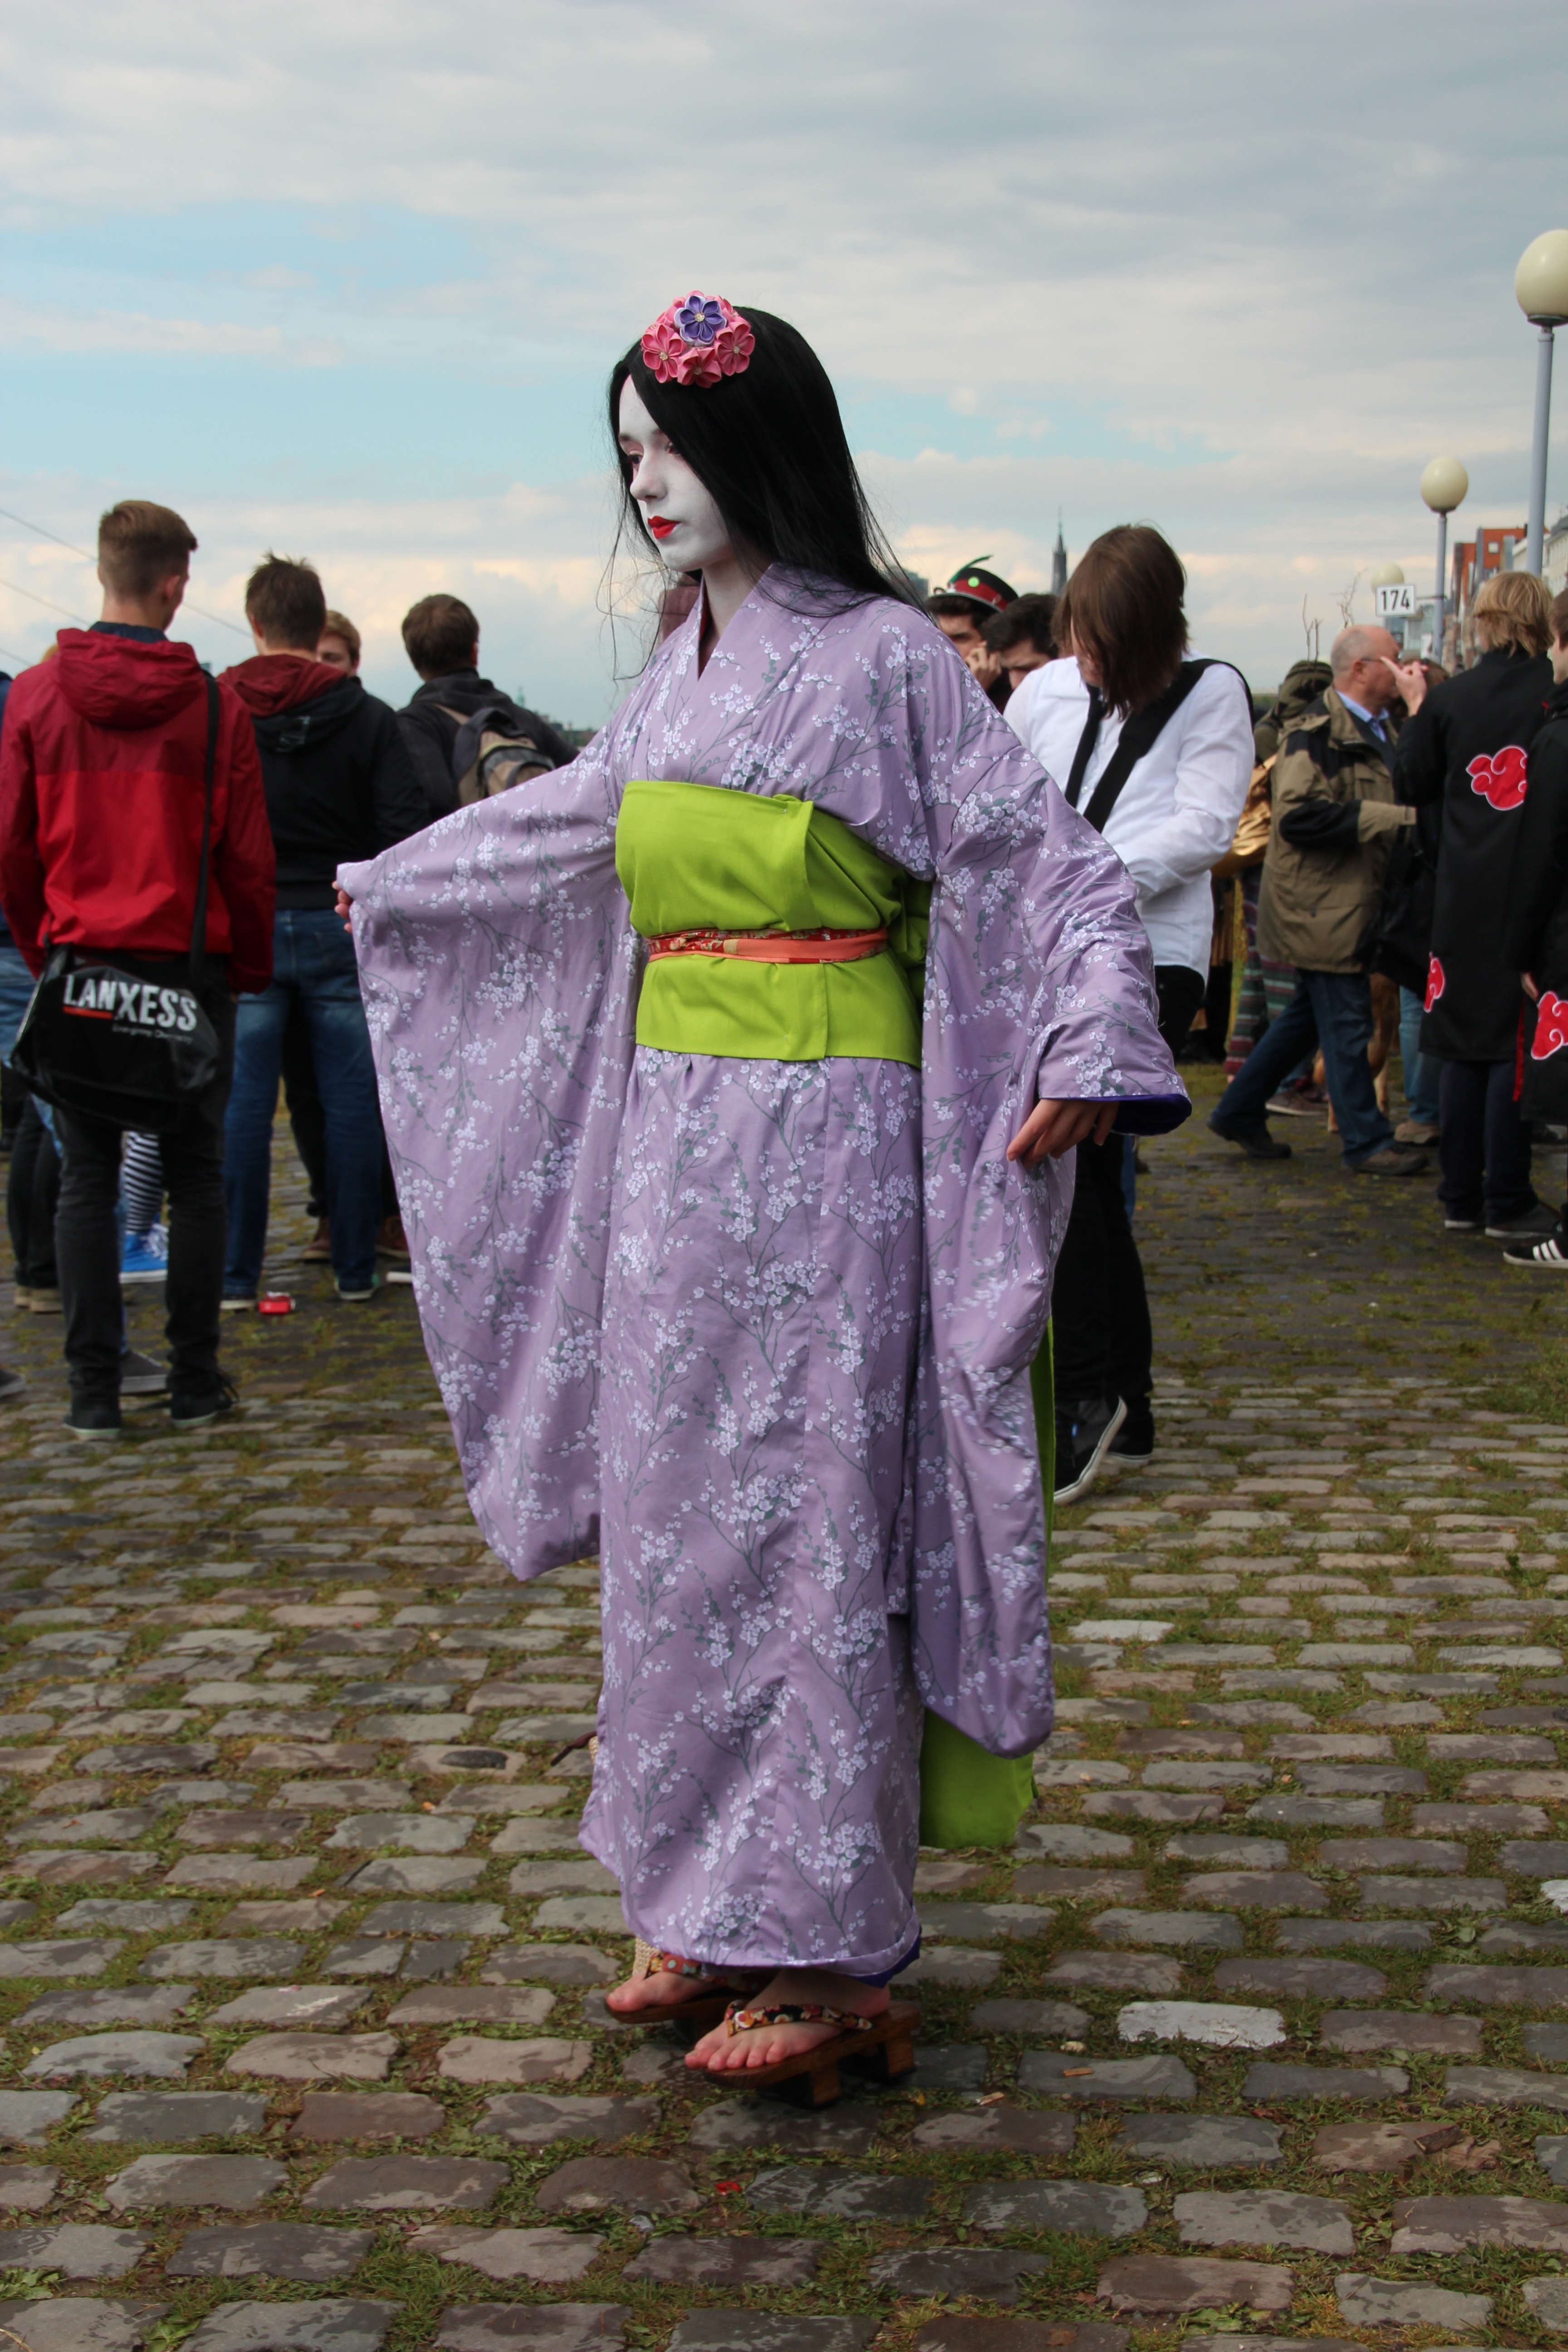
clothing, cosplay, costume, anime, comic, manga, panel, convention, japantag